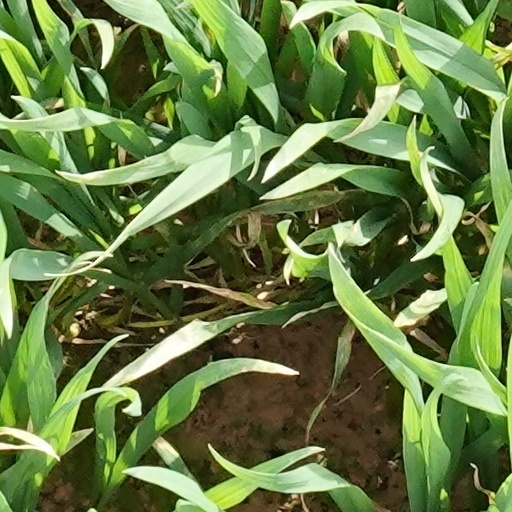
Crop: wheat